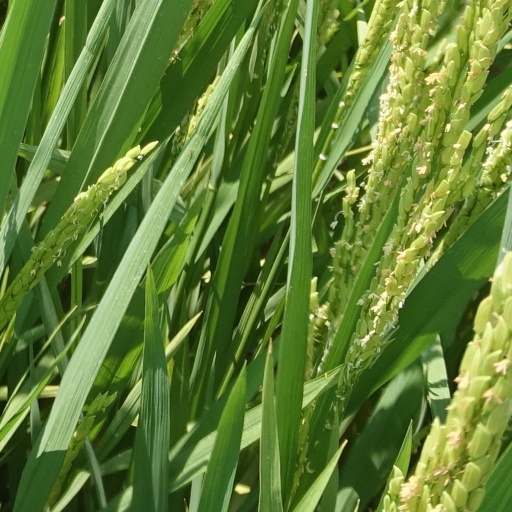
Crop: rice